Newton County Courthouse (Indiana)

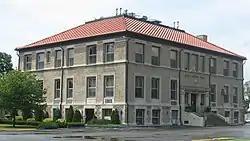
The courthouse seen from the southeast

The Newton County Courthouse is a historic courthouse located at Kentland, Newton County, Indiana, United States. The original Newton County was formed by statute on February 7, 1835, and was a roughly square area some 30 miles on a side, encompassing what is now the northern half of the county, the northern half of Jasper County, and a large section to the north. The northern border was cut back to the Kankakee River on February 1, 1836, with all land north of the Kankakee River going to Lake and Porter counties. The county was abolished and combined with Jasper County in 1839. On December 8, 1859, the county was recreated and the borders were redrawn to essentially their current state.